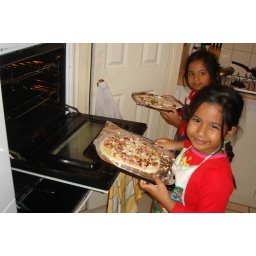
making pizza - in it goes into the oven